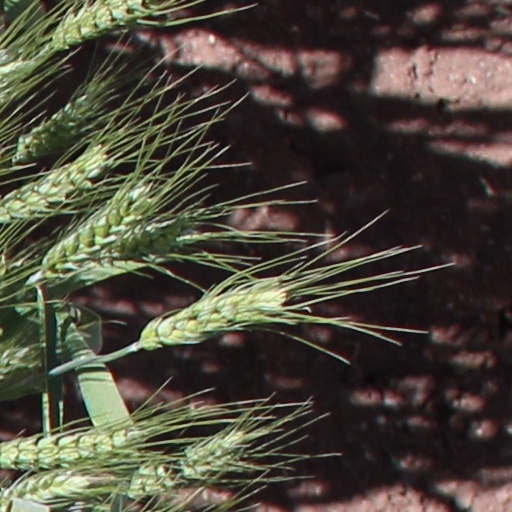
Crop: wheat